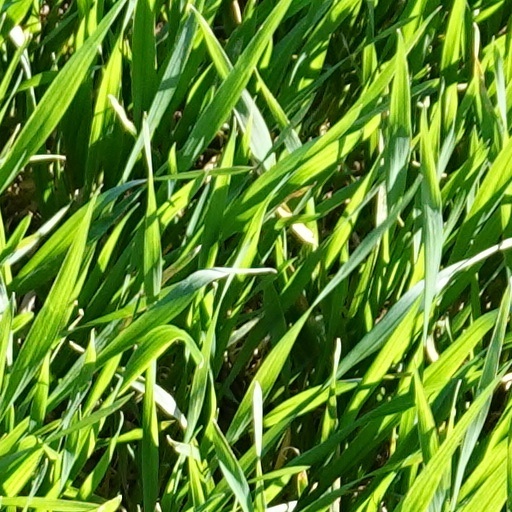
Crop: wheat